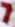
Number: 7